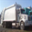
Label: truck